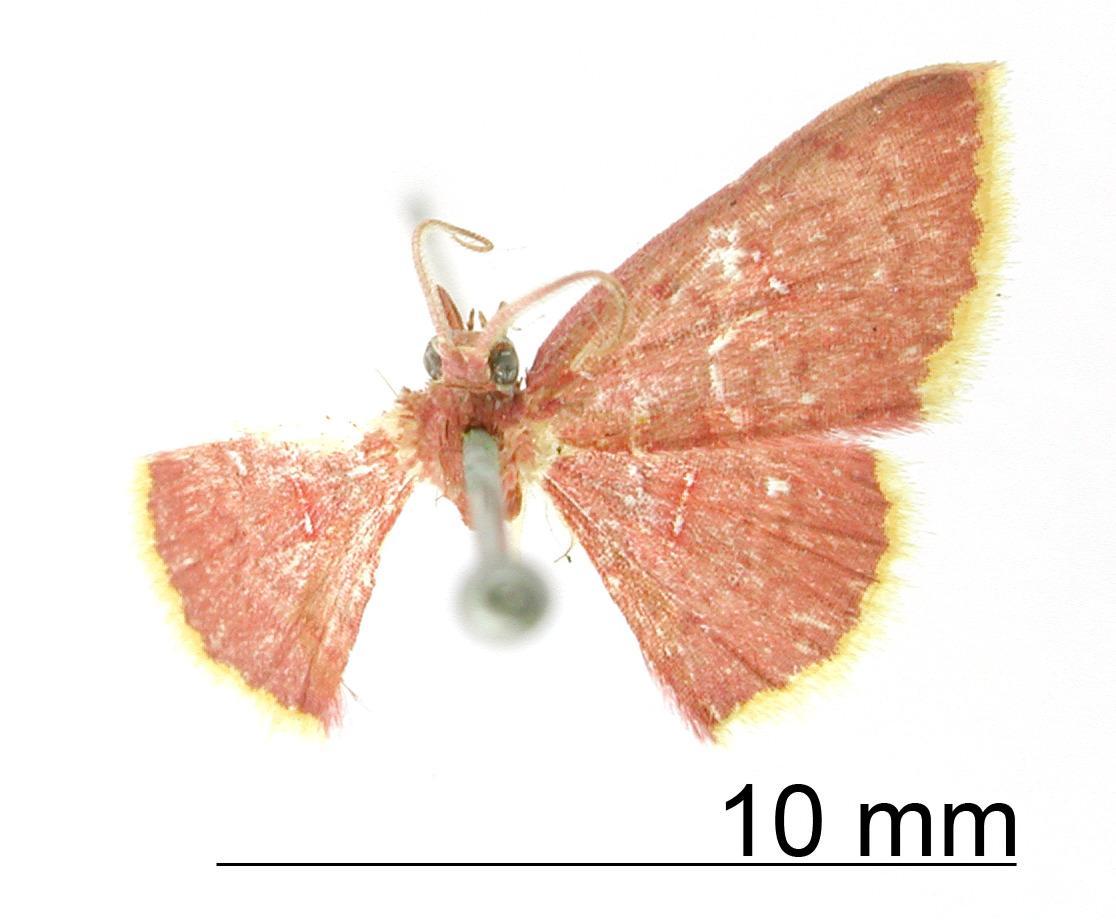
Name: Tricentra aurilimbata
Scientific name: Tricentra aurilimbata Warren, 1906
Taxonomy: Animalia, Arthropoda, Insecta, Lepidoptera, Geometridae, Sterrhinae
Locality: St. Laurent, Maroni, St. Laurant du Maroni, French Guiana
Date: Jan 1905